Homotopy principle

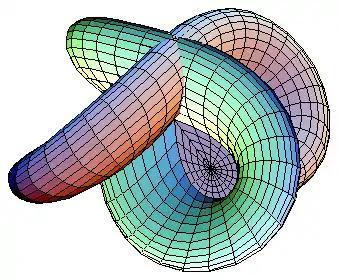
The homotopy principle generalizes such results as Smale's proof of sphere eversion.

In mathematics, the homotopy principle (or h-principle) is a very general way to solve partial differential equations (PDEs), and more generally partial differential relations (PDRs). The h-principle is good for underdetermined PDEs or PDRs, such as the immersion problem, isometric immersion problem, fluid dynamics, and other areas.